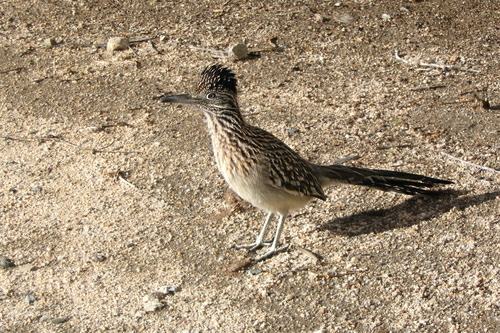
A photo of a geococcyx